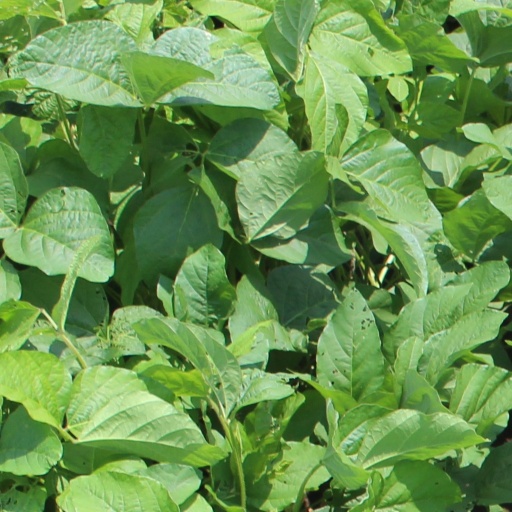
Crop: soybean